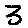
Label: 3